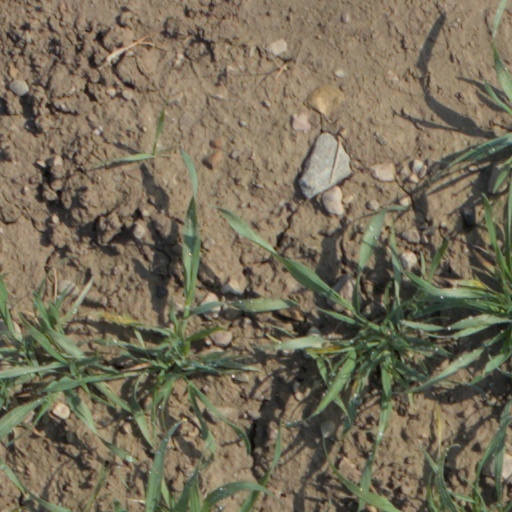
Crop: wheat